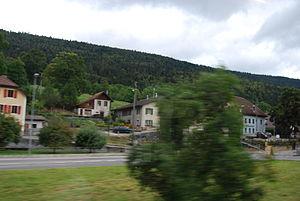
Cormoret est une commune suisse du canton de Berne, située dans l'arrondissement administratif du Jura bernois.